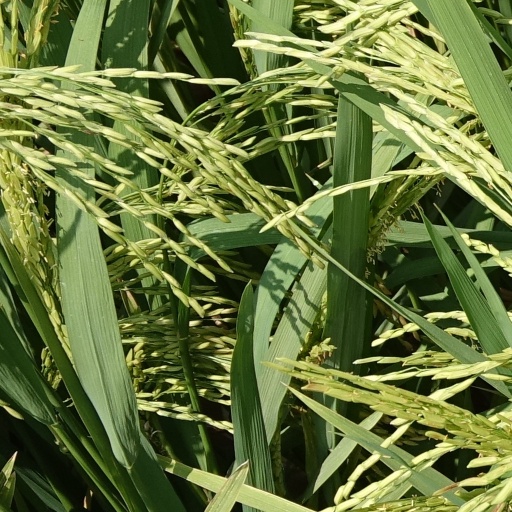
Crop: rice